Liguiqui

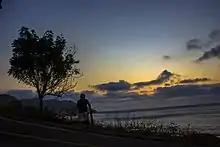
Sunset on the virgin beach of liguiqui

Ligüiqui is a neighborhood of San Lorenzo rural parish in Manta, Manabí, Ecuador, with no more than 100 people, located practically in the middle of the forest in the Ruta del Sol 30 km south of Manta, one of the modern cities with the major port along the central Ecuadorian coast in the province of Manabi, economically, the third most important city of Ecuador.